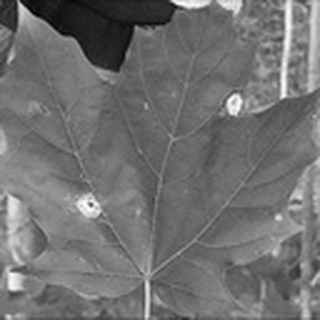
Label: cotton_target_spot